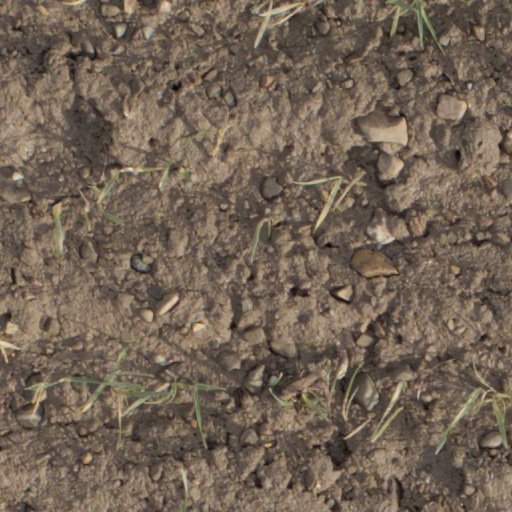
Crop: wheat